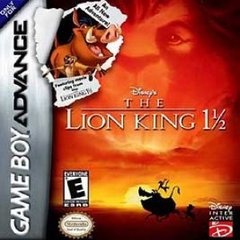
THE LION KING 1 1/2  (COMPLETE IN BOX / NO CARDBOARD) (usagé)
Si un article vous intéresse, contactez-nous et nous pourrons vous envoyer des photos du produit sur demande! If you are interested in an item, contact us and we can send pictures to you on request!
Brand: Jeux Plus Sherbrooke
Category: Electronics > Video Game Consoles